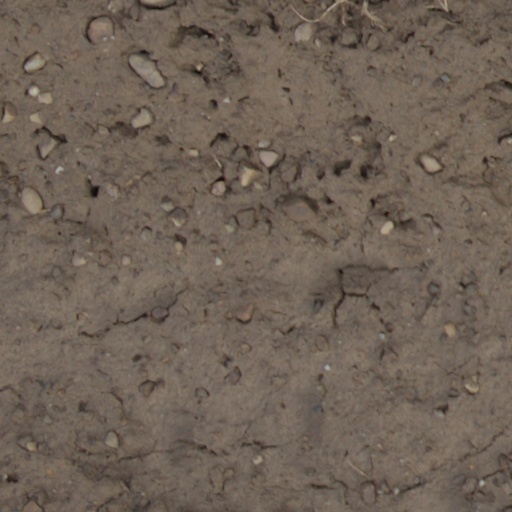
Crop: wheat